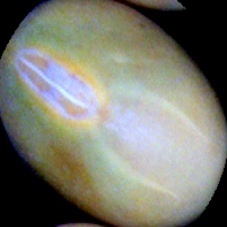
Label: Immature